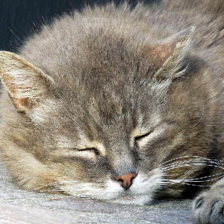
Label: animals